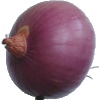
Label: Onion Red Peeled 1